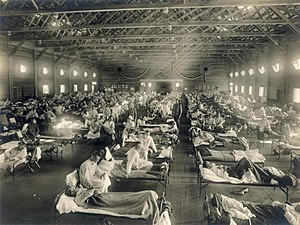
Den spanske syge
Soldater i Fort Riley, Kansas, ramt af den spanske syge, i Camp Funston.
Den spanske syge var en verdensomspændende influenzapandemi fra 1918 til 1920. Flere end 50 millioner døde af den; de 15-18.000 var danskere. Sygdommen spredtes til store dele af verden: Europa, Nordamerika, Asien, Alaska og øer i Stillehavet og havde karakter af en pandemi.